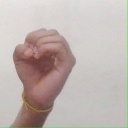
अक्षर: ऊ